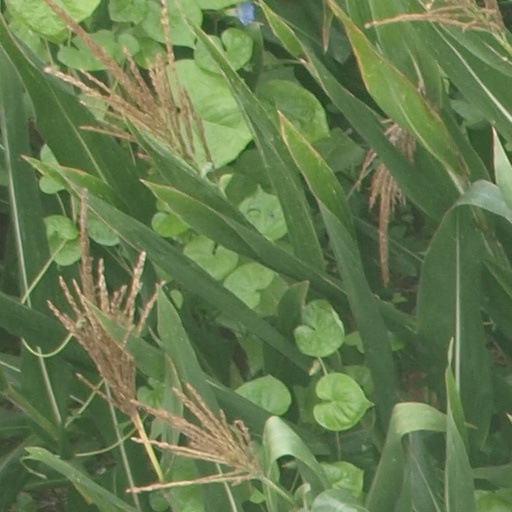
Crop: maize; corn